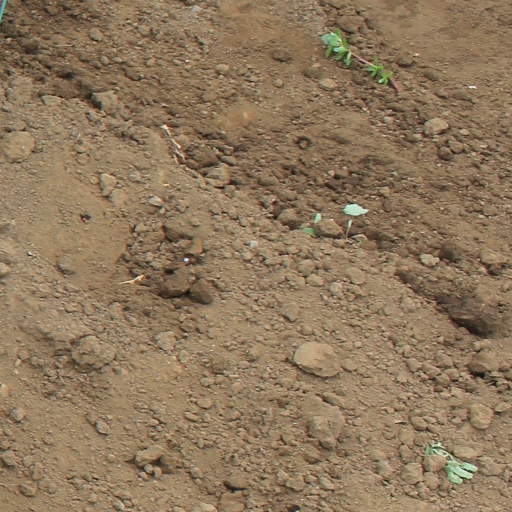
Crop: soybean